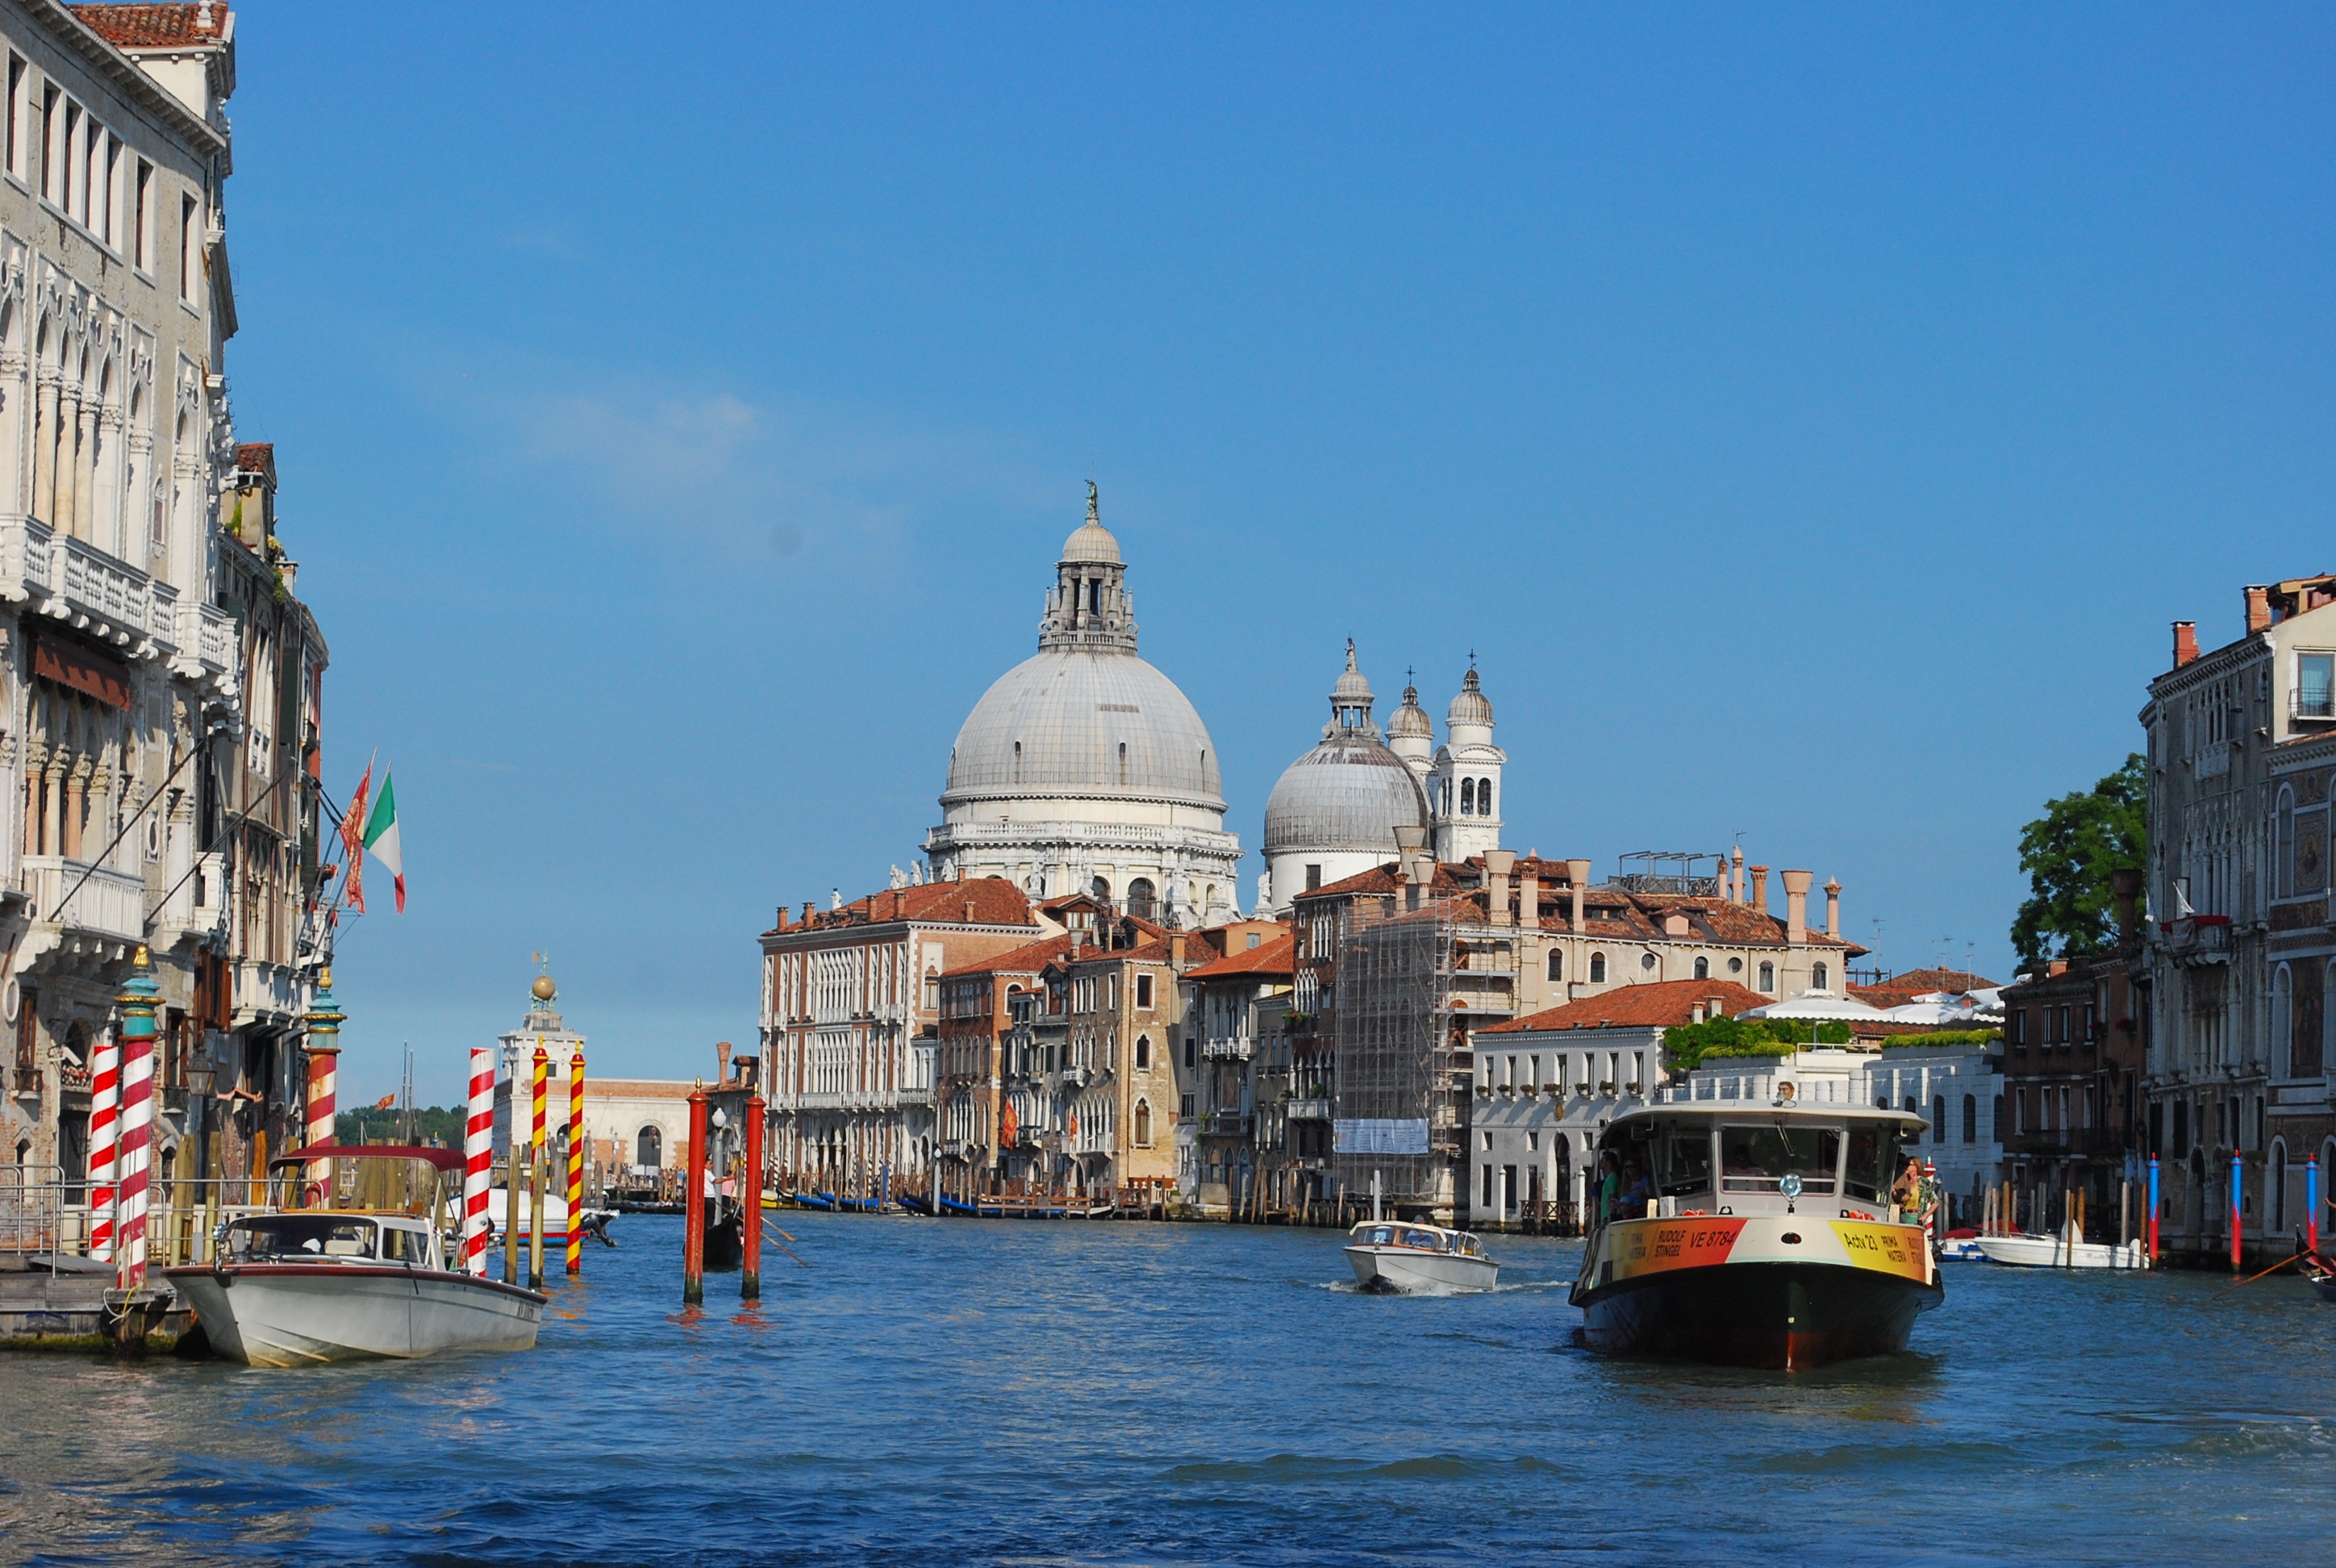
sea, water, outdoor, architecture, sky, boat, house, town, view, building, old, city, river, canal, cityscape, summer, vacation, travel, transport, europe, mediterranean, vehicle, color, landmark, italy, harbor, venice, blue, historic, tourism, waterway, grand, boating, day, european, gondola, watercraft